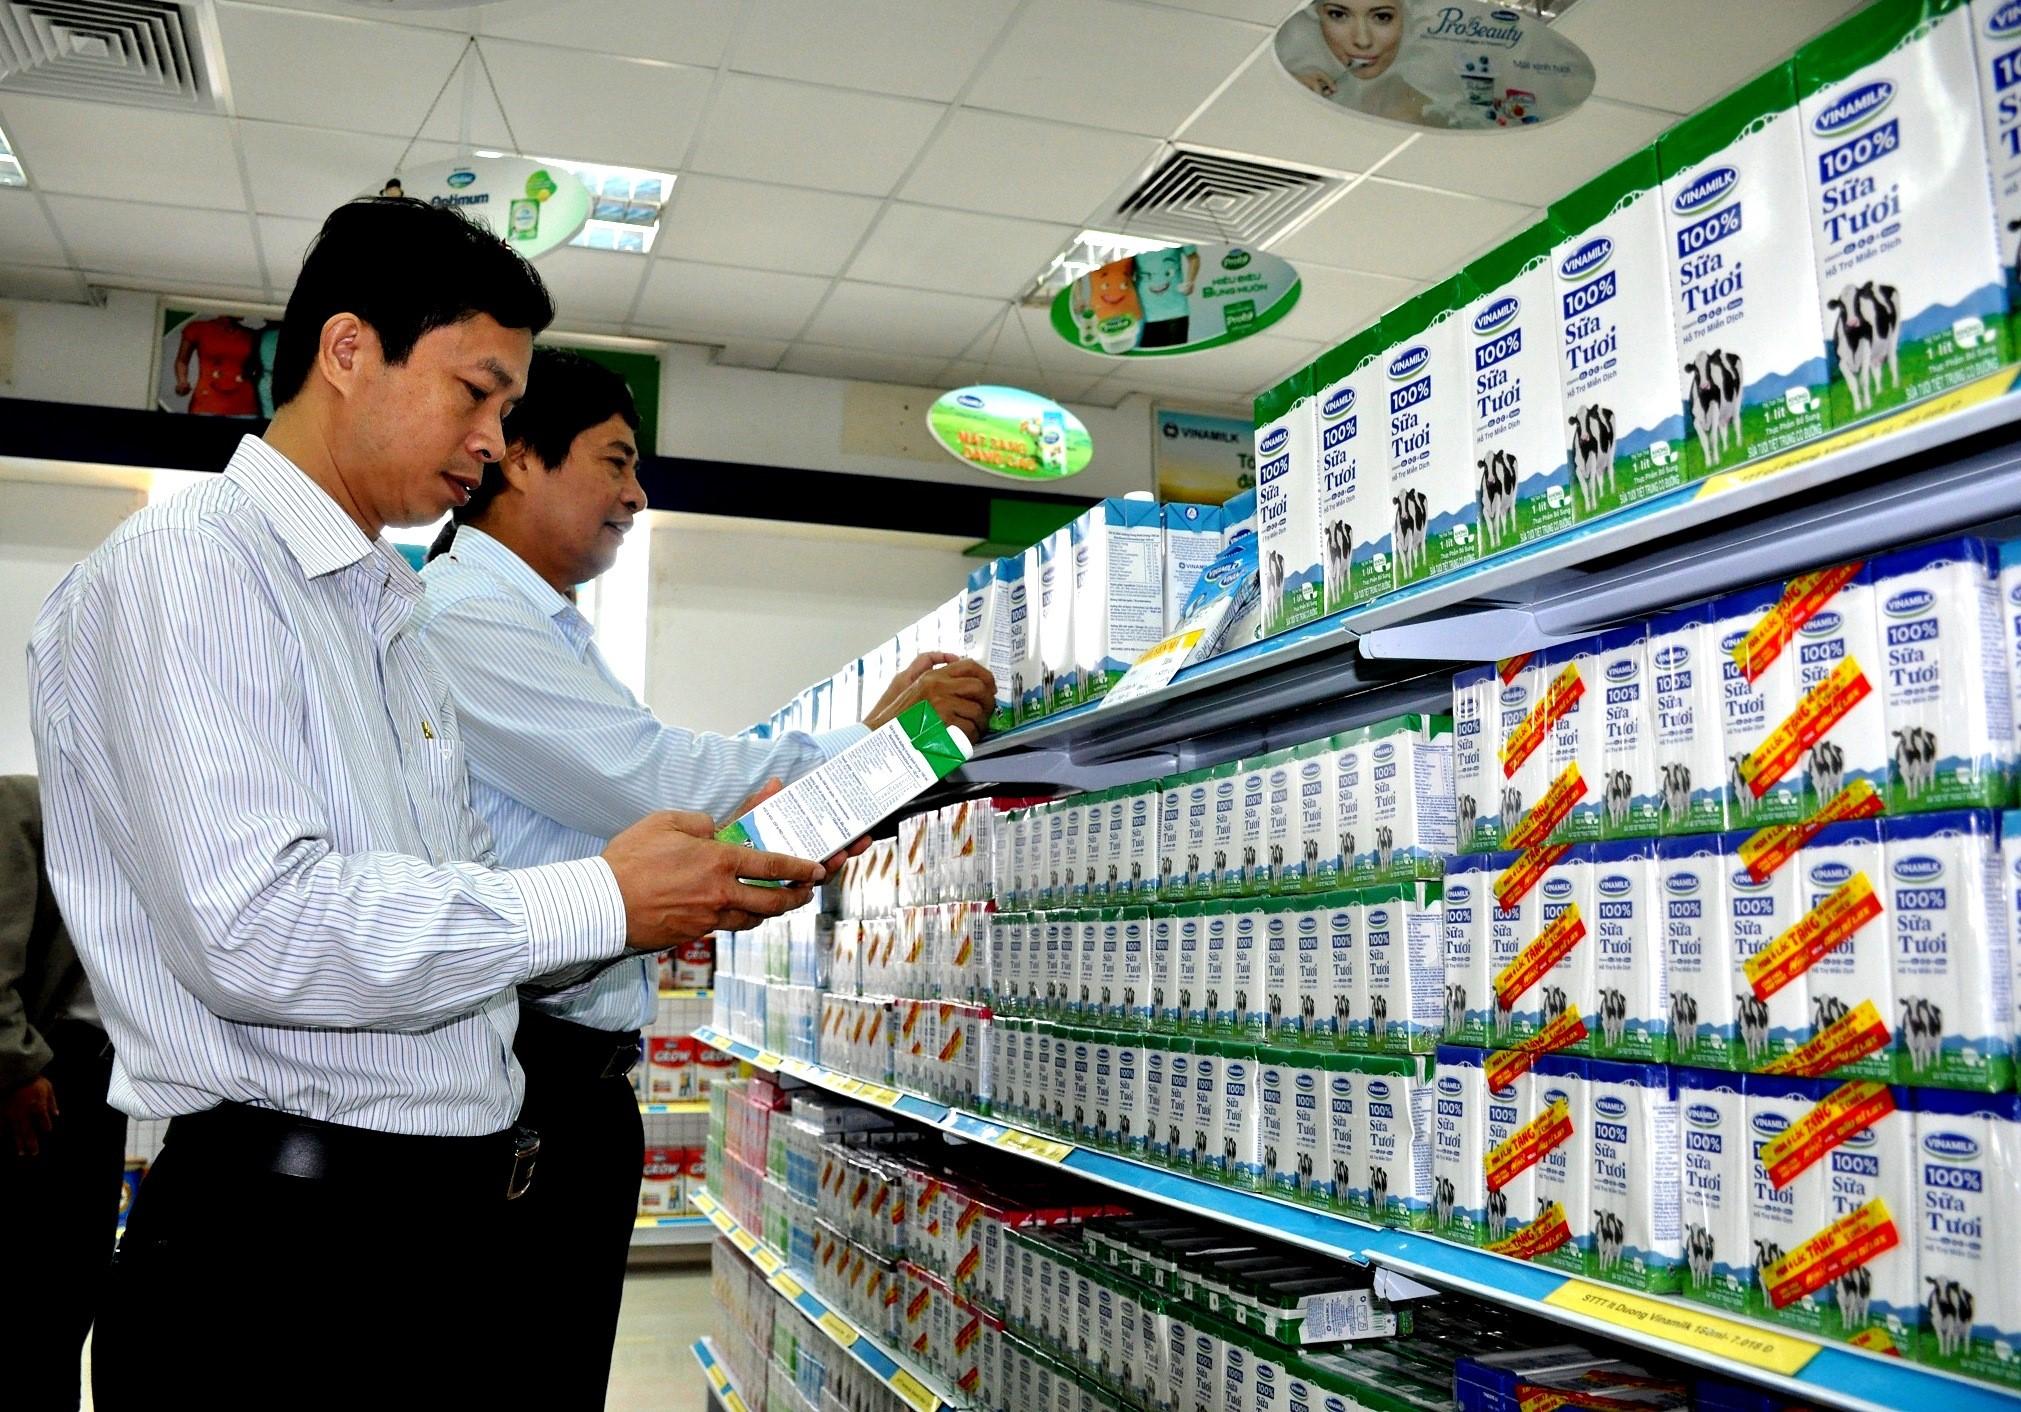
có một vài người đàn ông đang đứng trước kệ hàng sữa